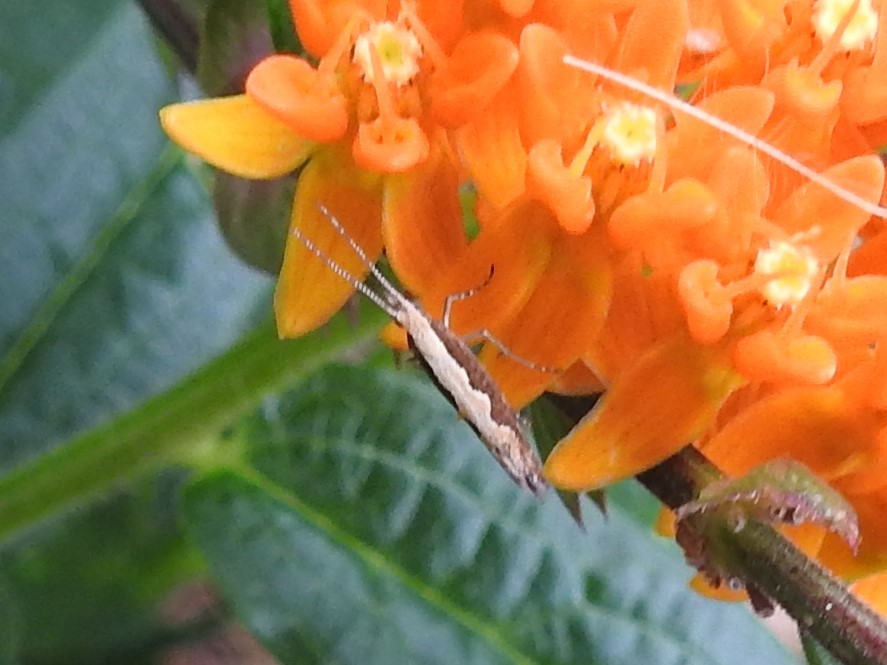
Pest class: diamondback_moth